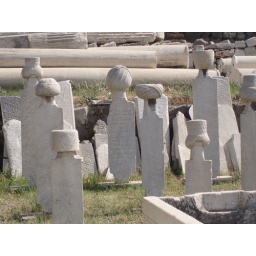
The carved hats on each tombstone indicate what role or status the person held in their lifetime.